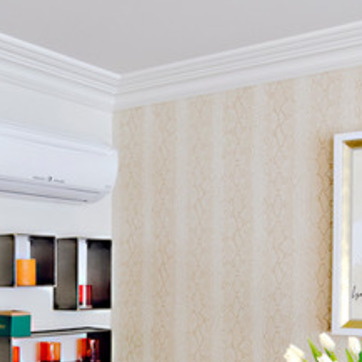
Material: wallpaper